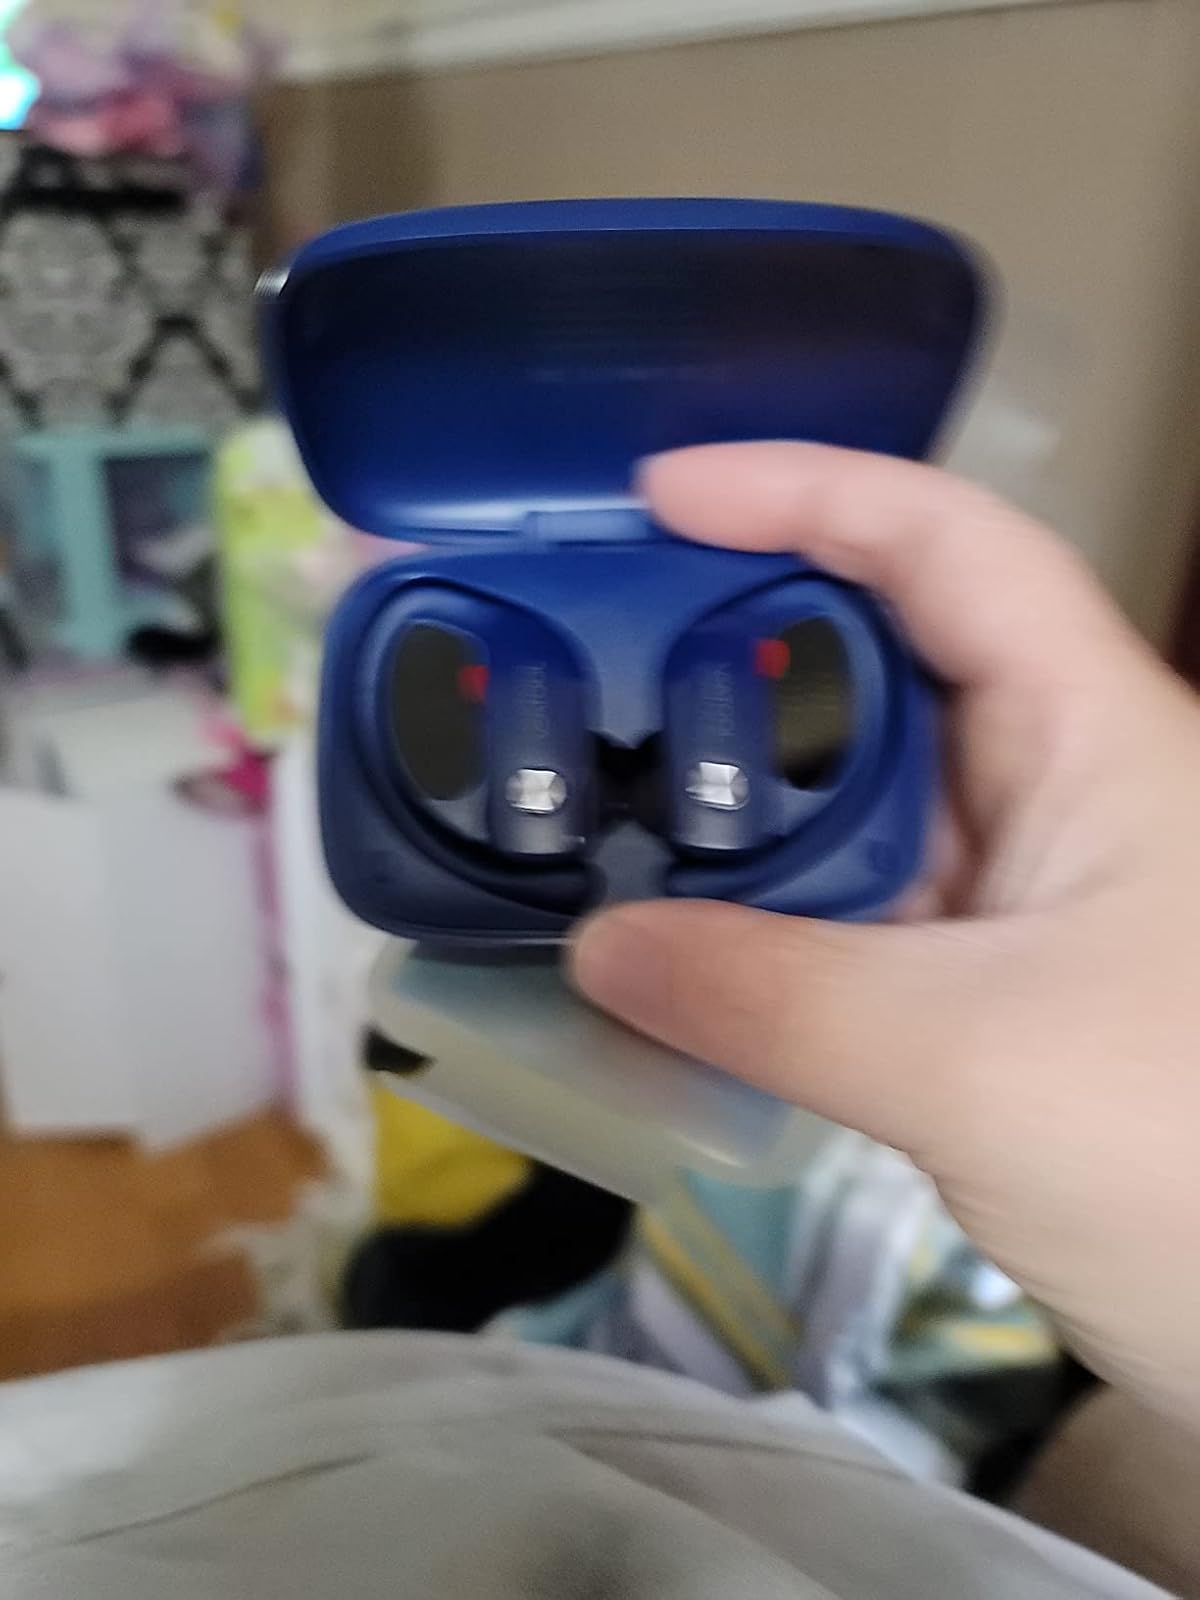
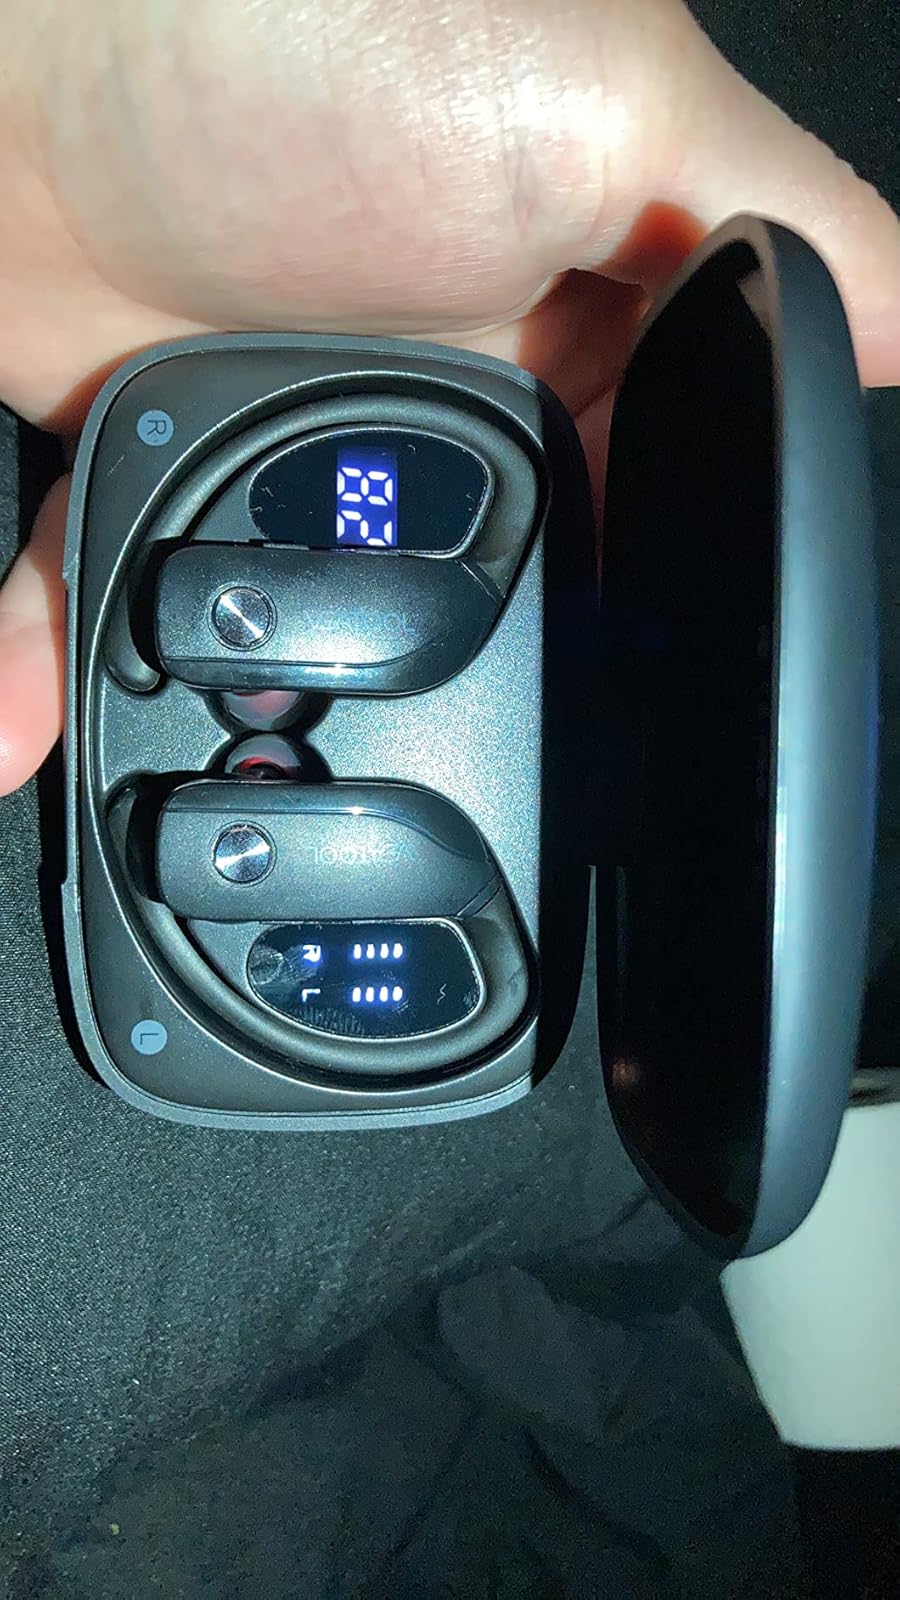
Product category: earbuds
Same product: no